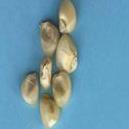
Maize quality: Good